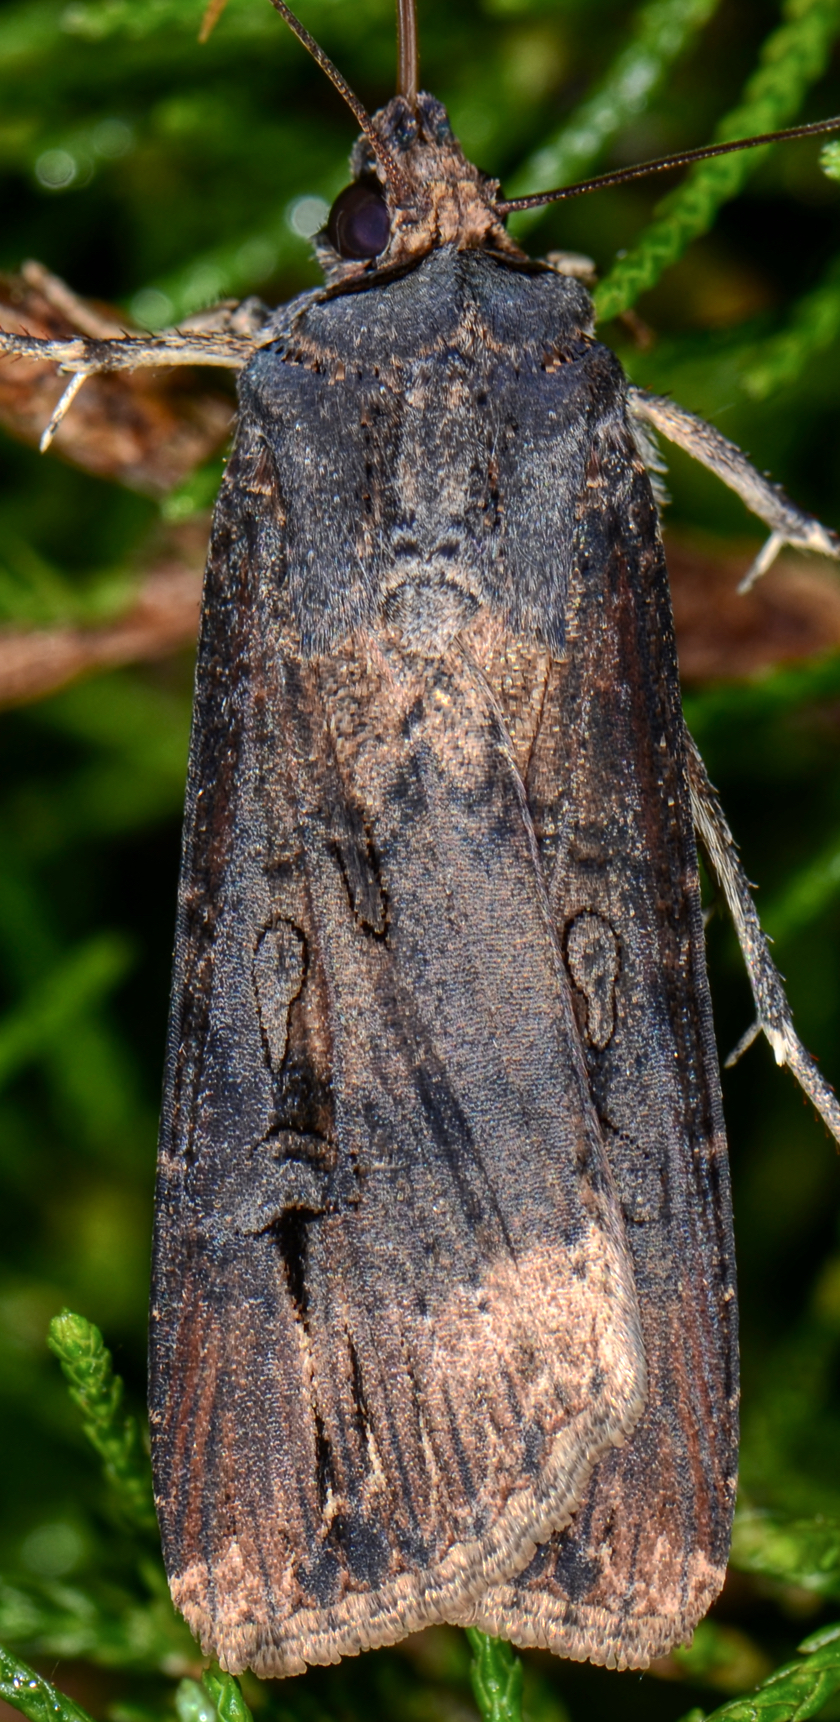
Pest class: cutworms